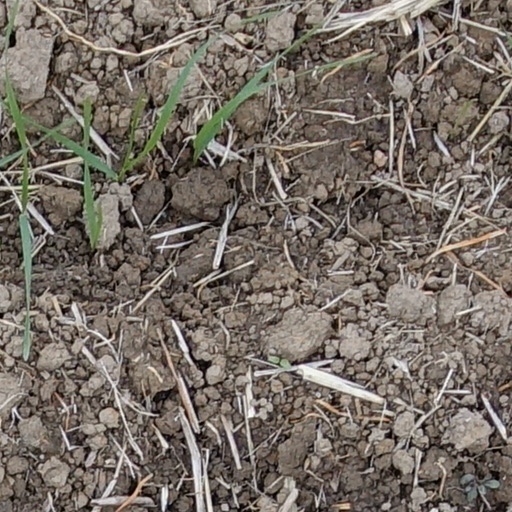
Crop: wheat